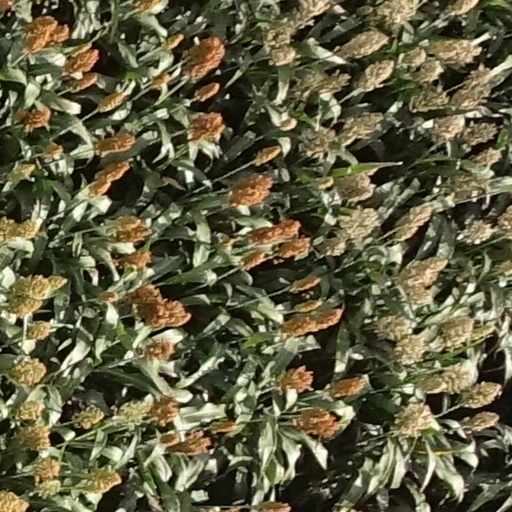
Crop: sorghum